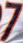
Number: 7